Karijini National Park

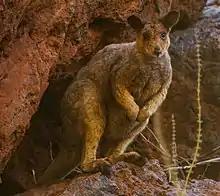
Rock-wallaby

The park's wildlife includes red kangaroos, euros, rock-wallabies, dingos, echidnas, geckos, goannas, bats, legless lizards and a large variety of birds and snakes, including pythons.